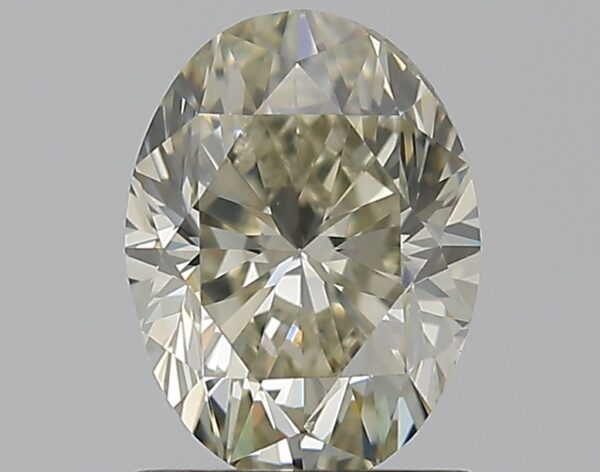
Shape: oval
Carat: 1.2
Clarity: VS1
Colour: N
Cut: GD
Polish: EX
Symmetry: GD
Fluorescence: N
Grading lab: GIA
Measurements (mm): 7.67 x 5.73 x 3.99